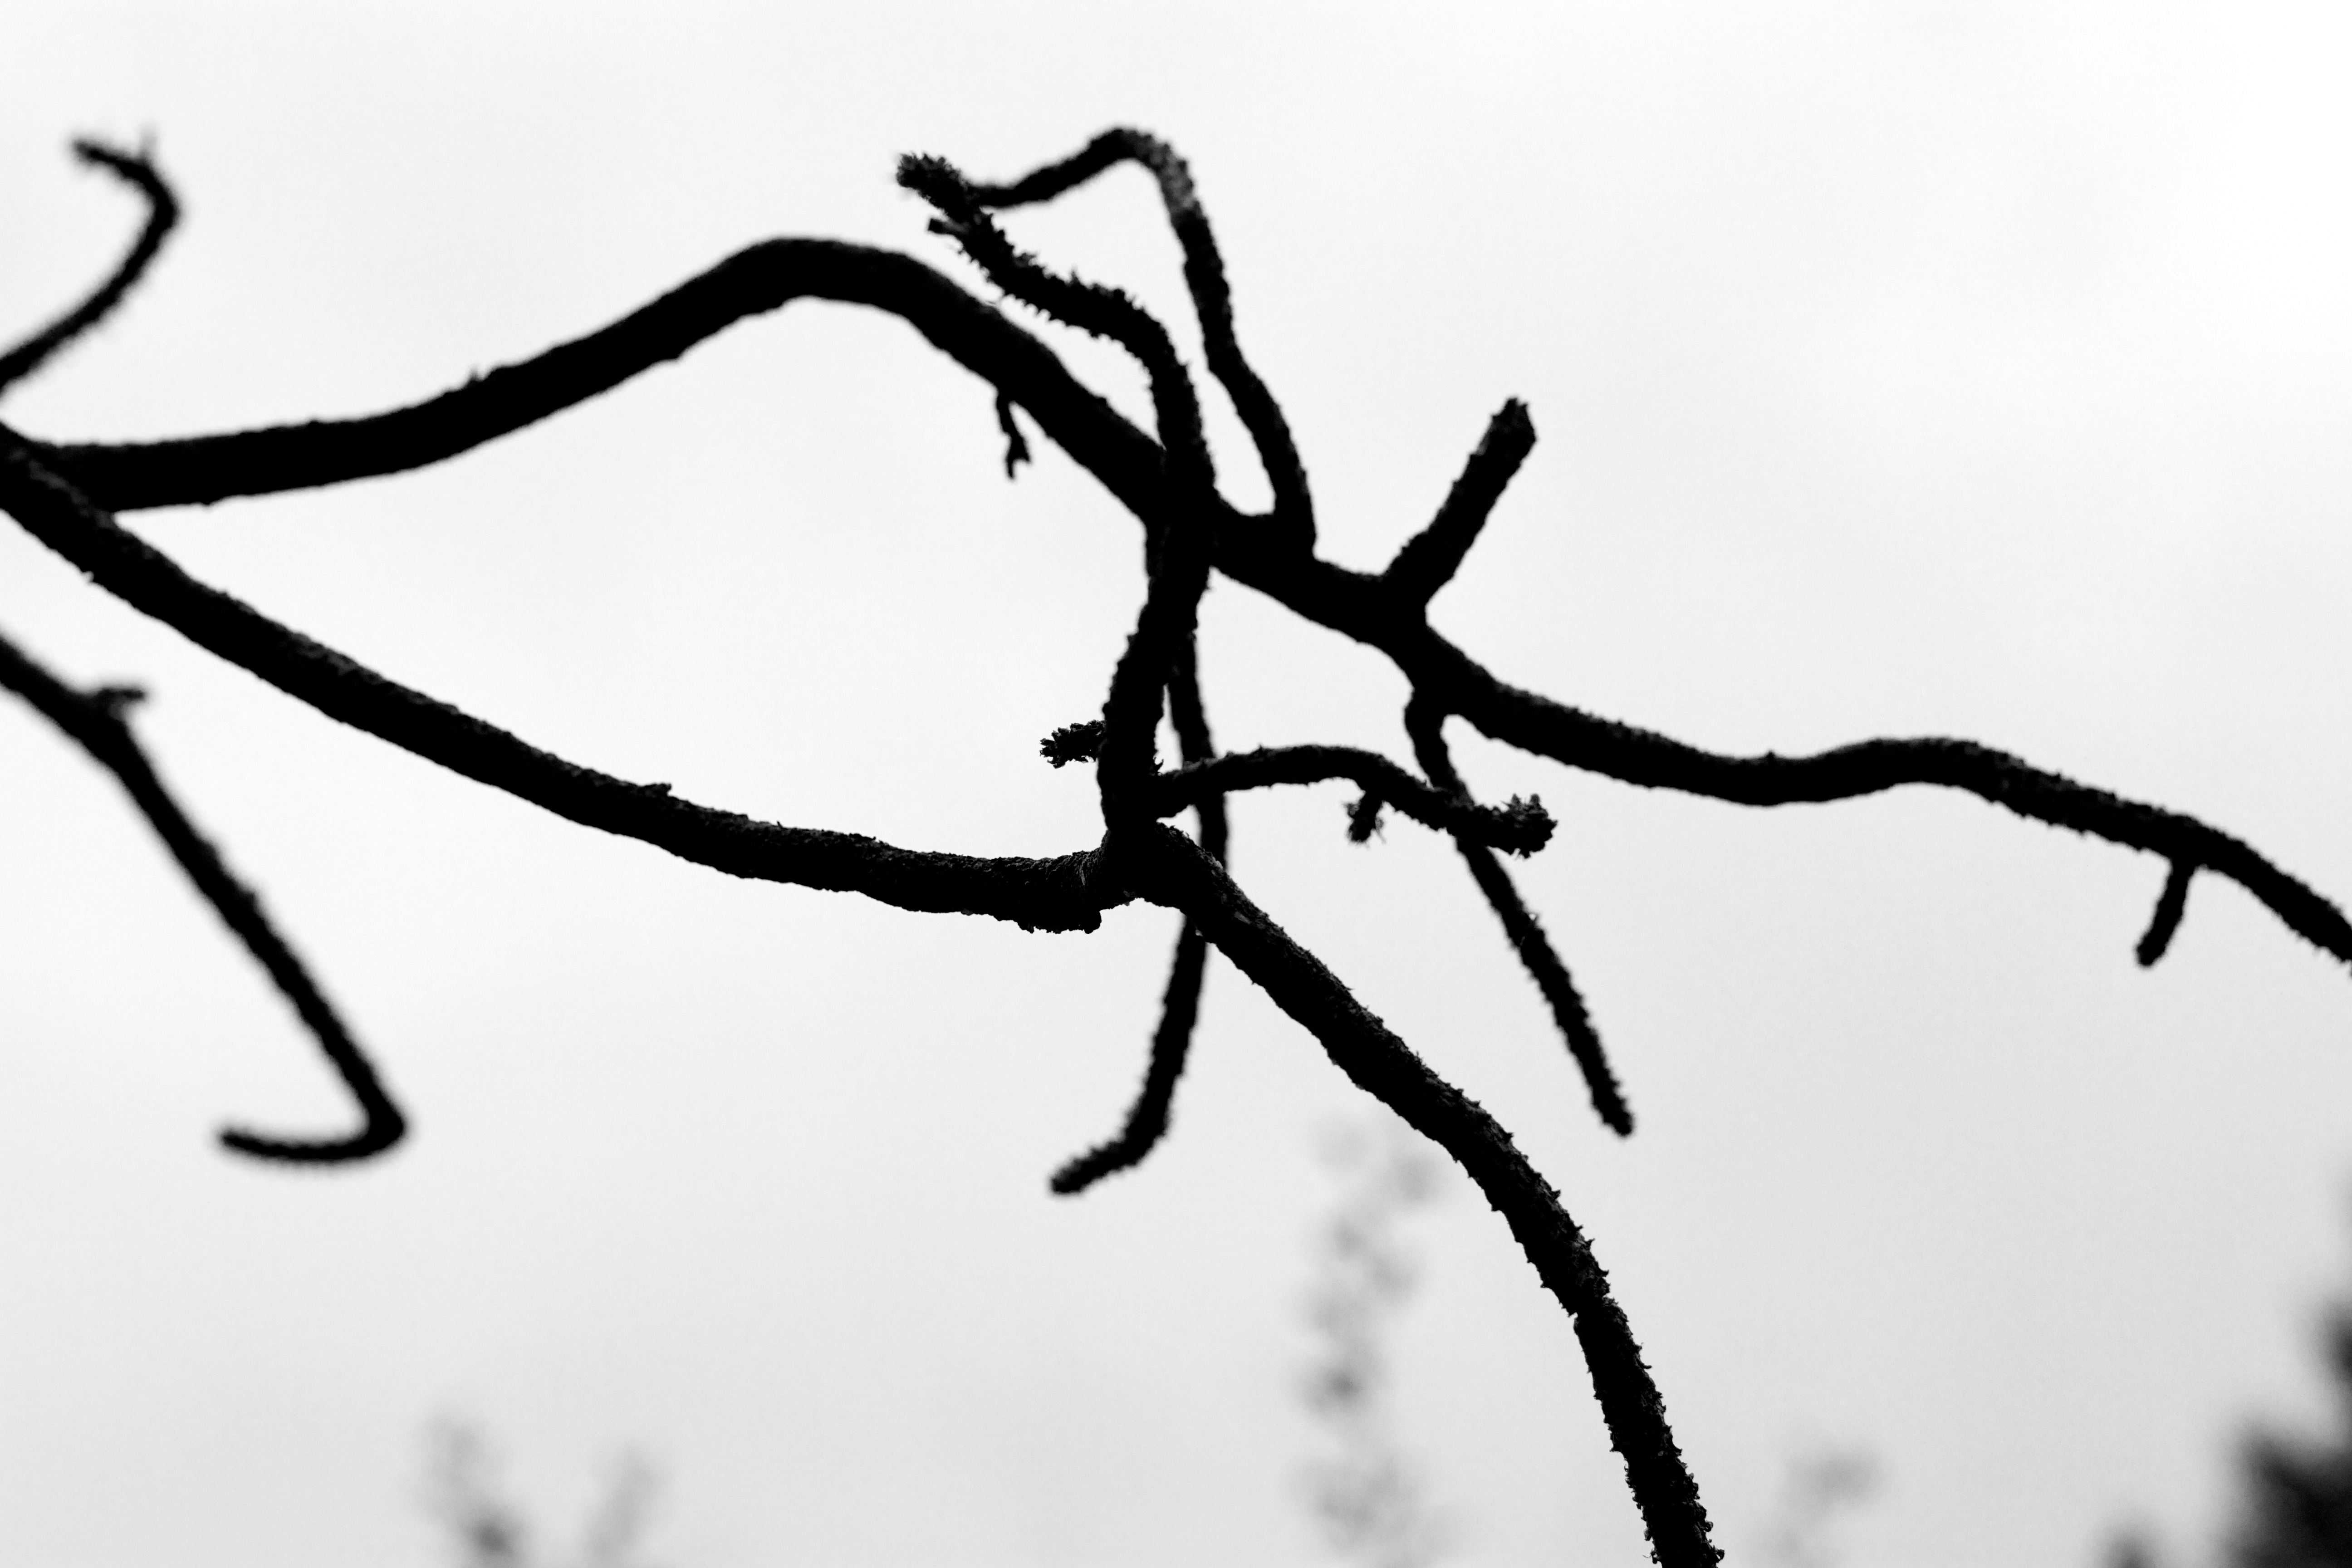
tree, branch, fence, barbed wire, black and white, leaf, flower, line, monochrome, twig, close up, bw, monochrome photography, plant stem, wire fencing, home fencing